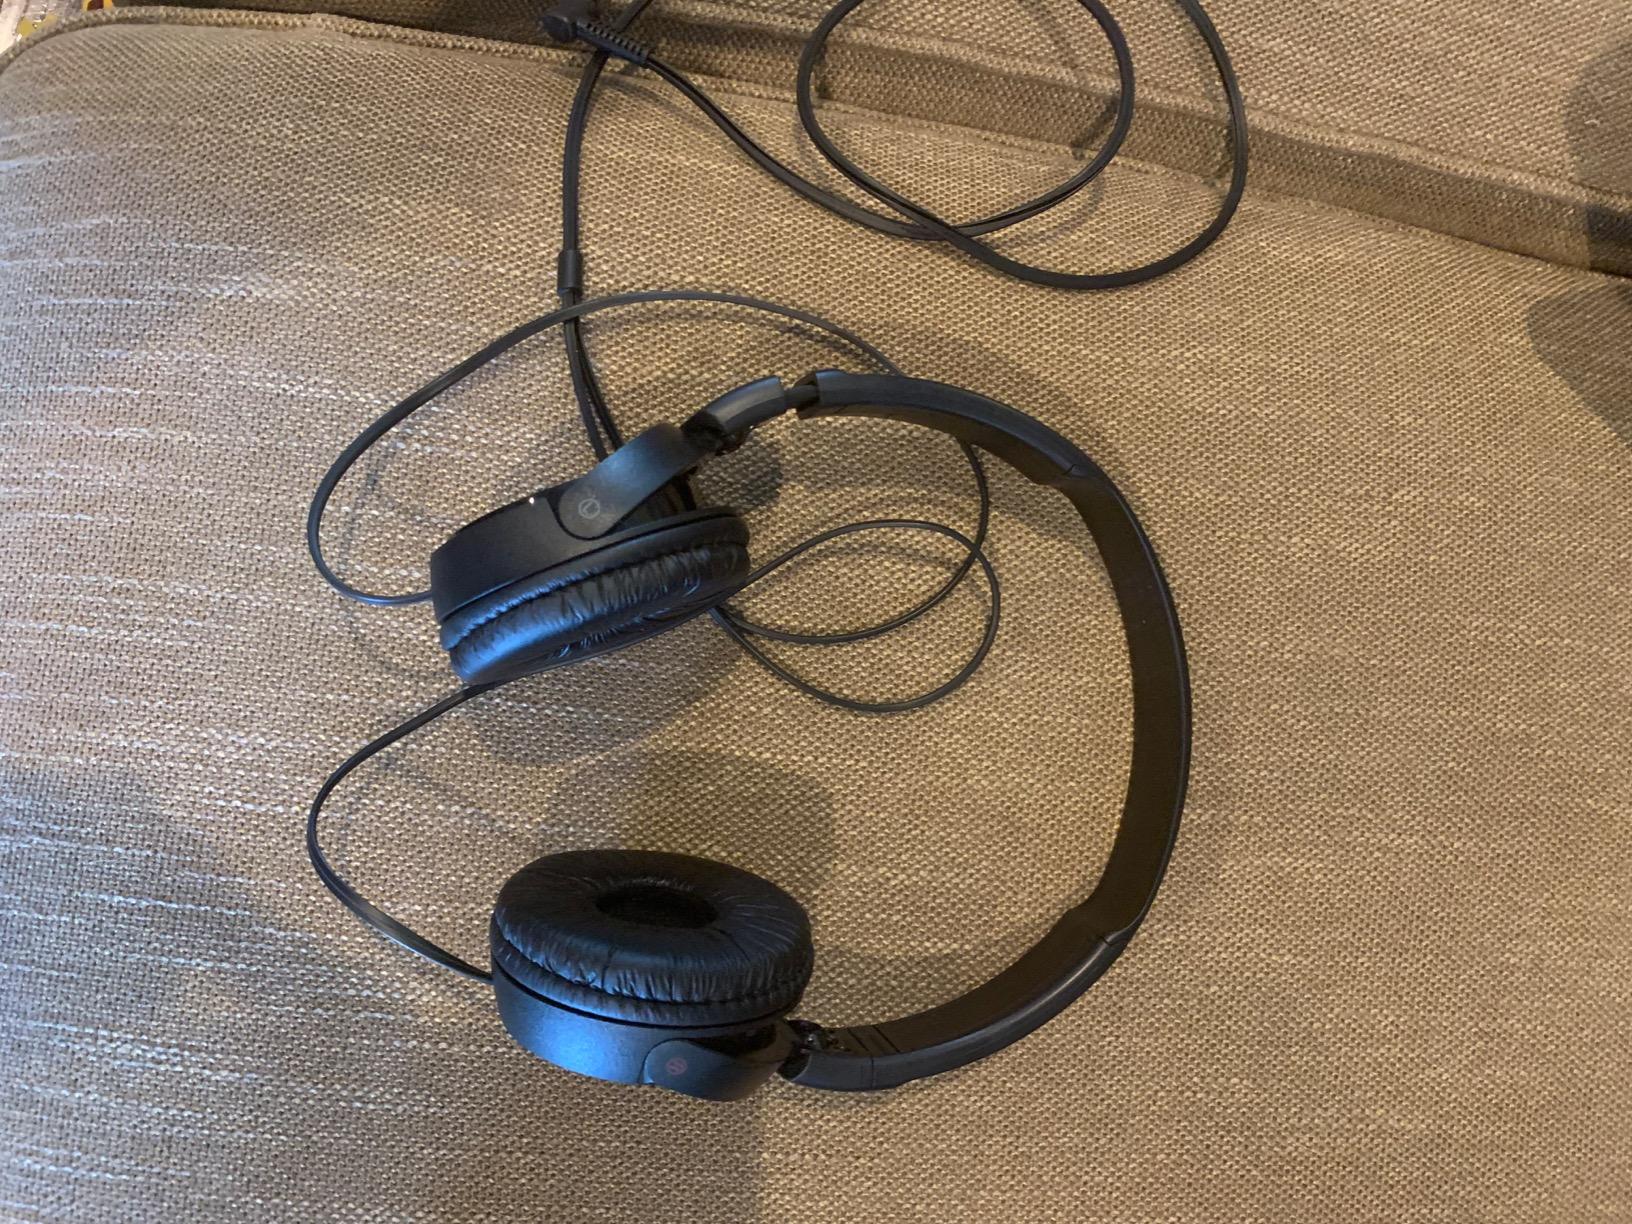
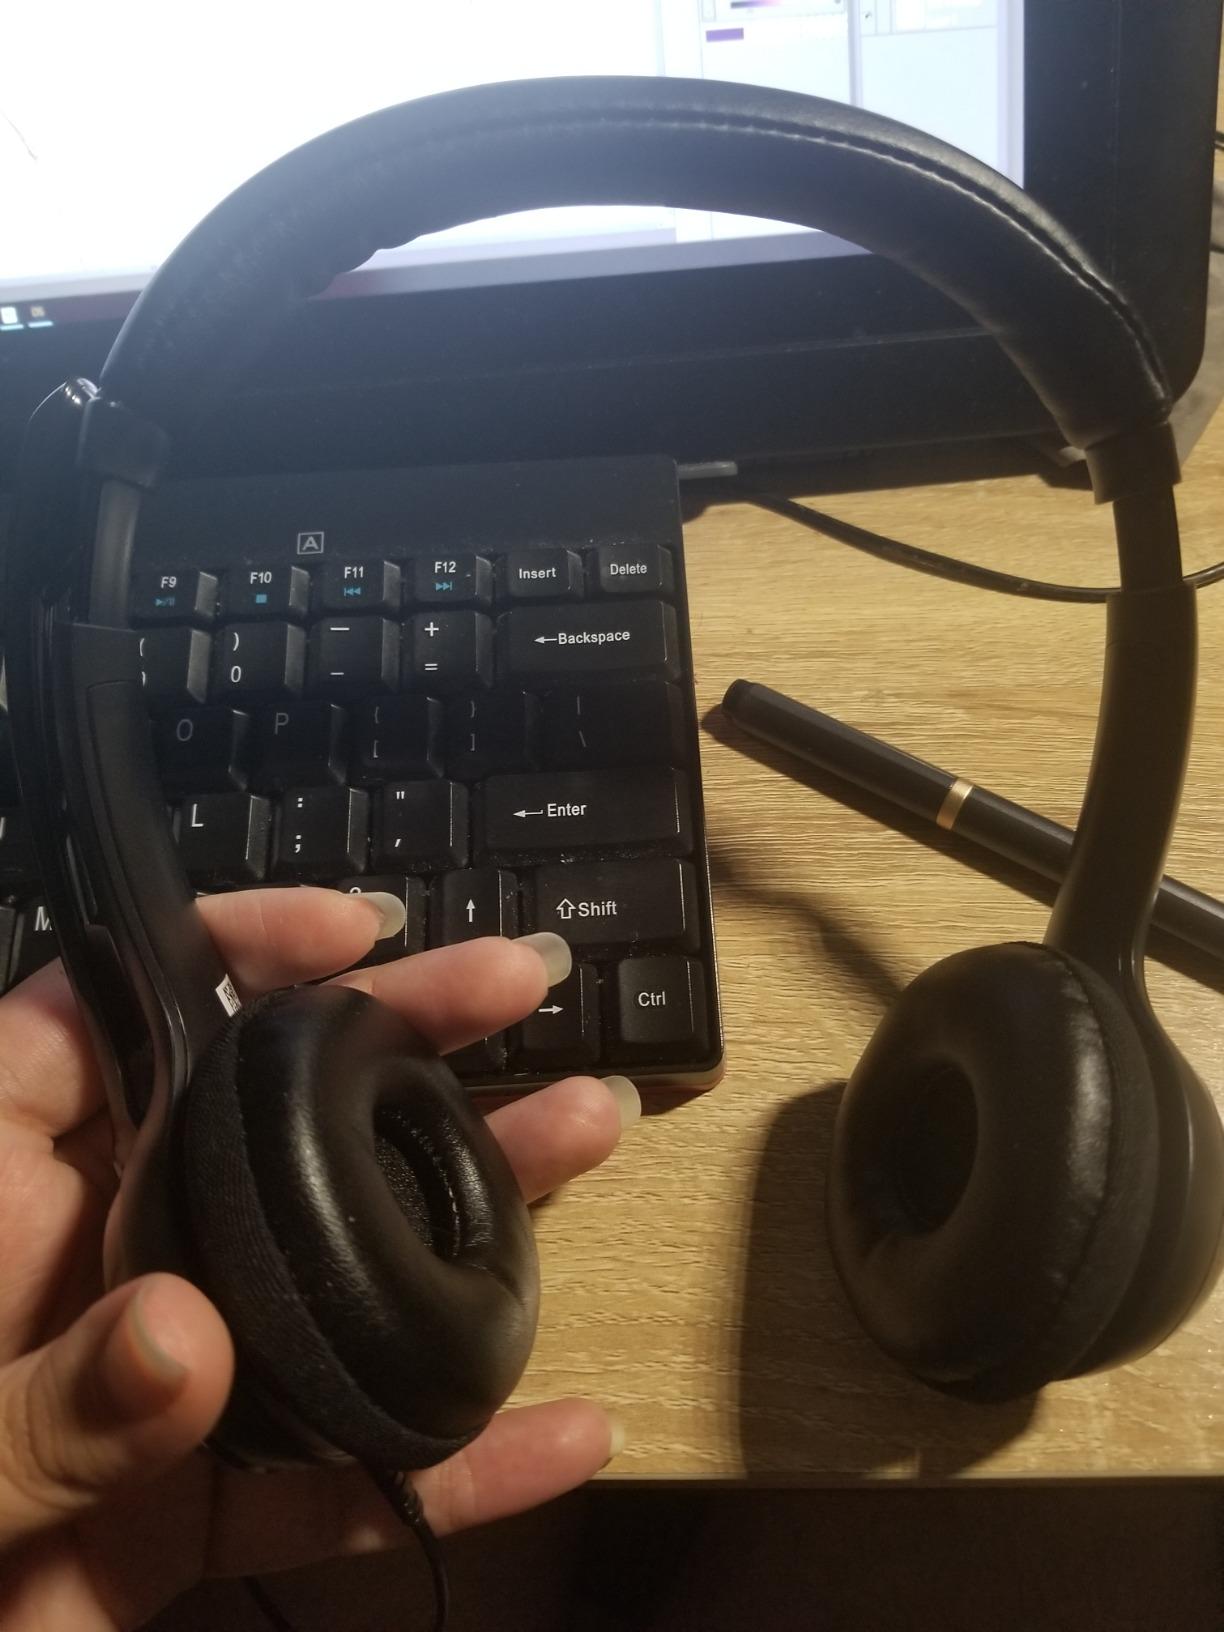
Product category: headphones
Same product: no